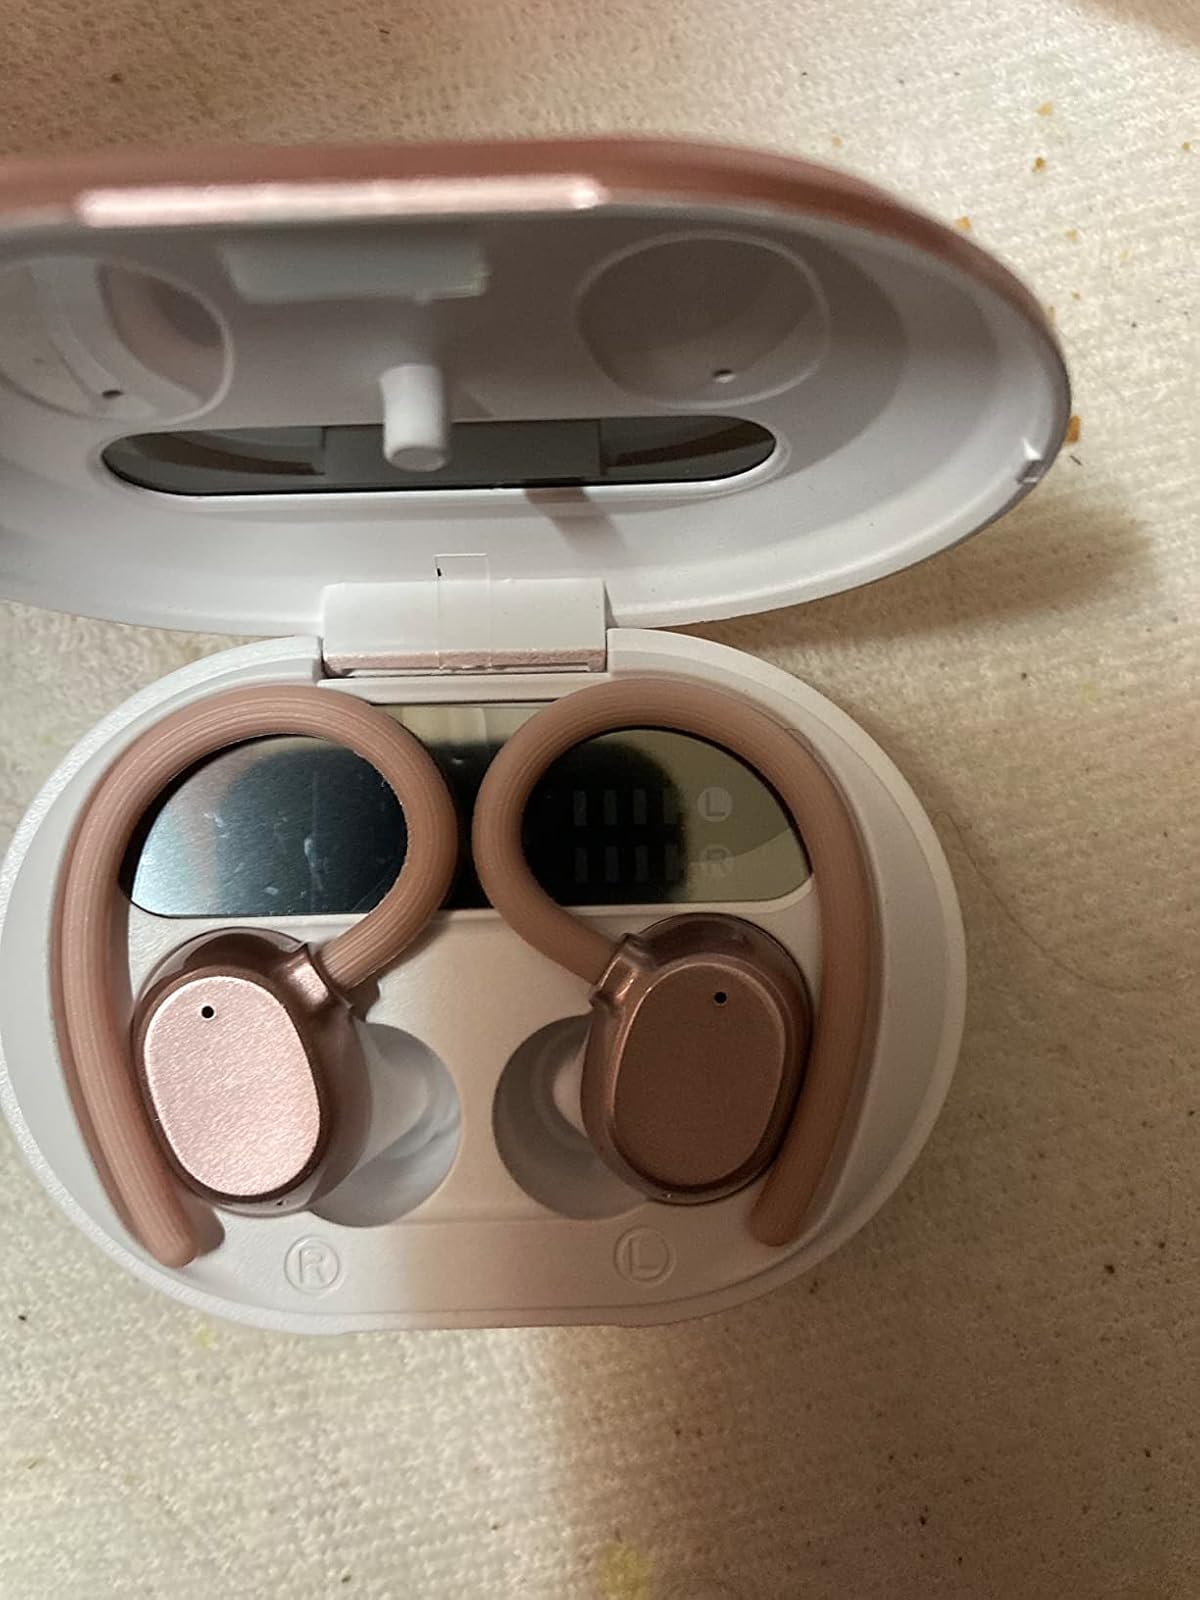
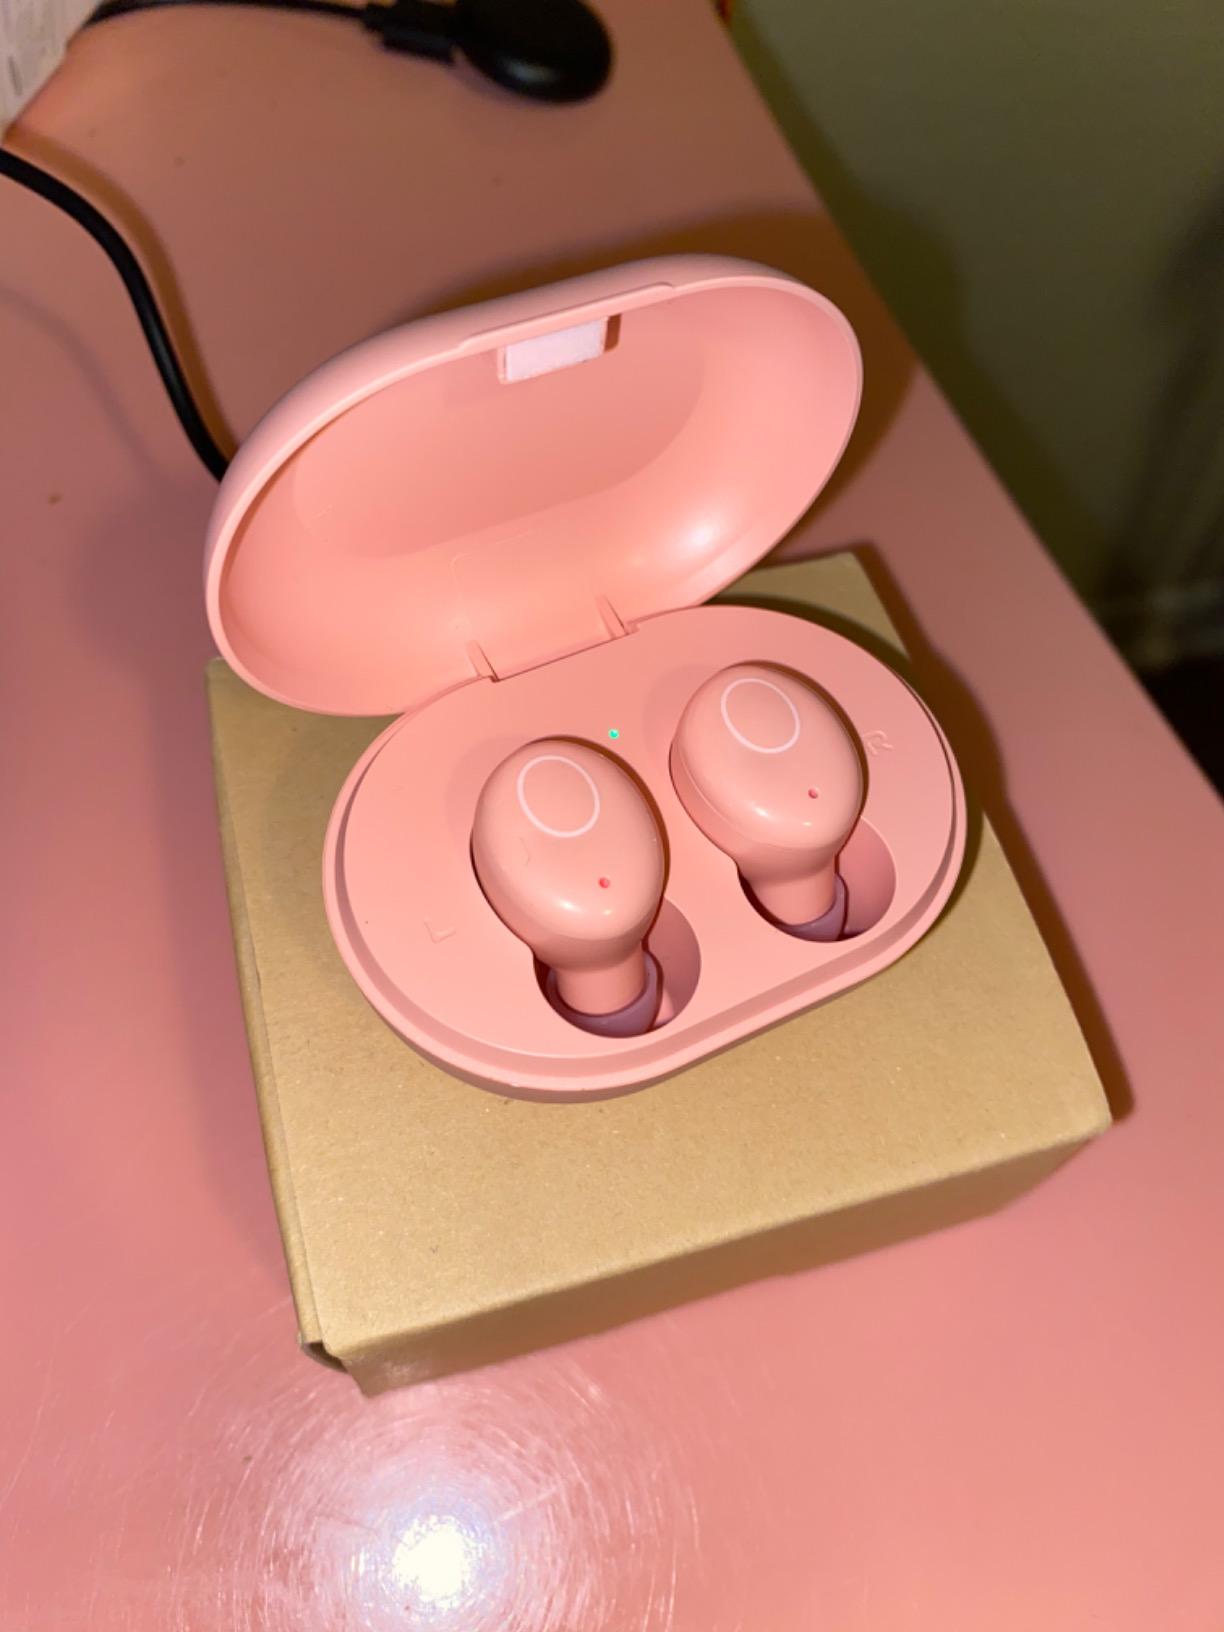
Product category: earbuds
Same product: no